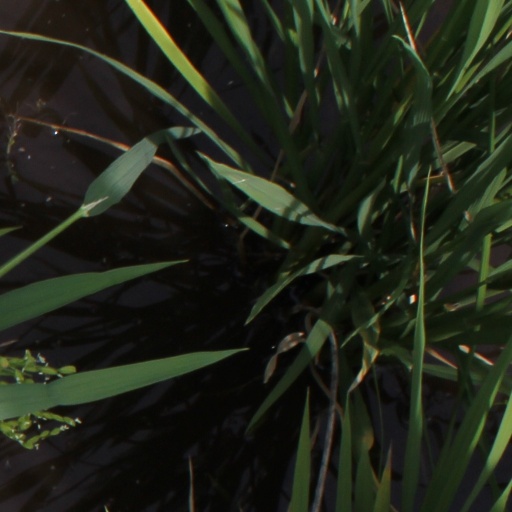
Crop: rice